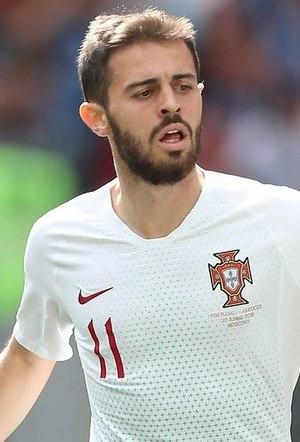
Bernardo Silva ou simplement Bernardo, de son nom complet Bernardo Mota Veiga de Carvalho e Silva, né le 10 août 1994 à Lisbonne, est un footballeur international portugais qui évolue au poste d'ailier droit de milieu offensif ou de milieu central à Manchester City.